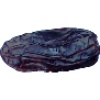
Label: Dates 1